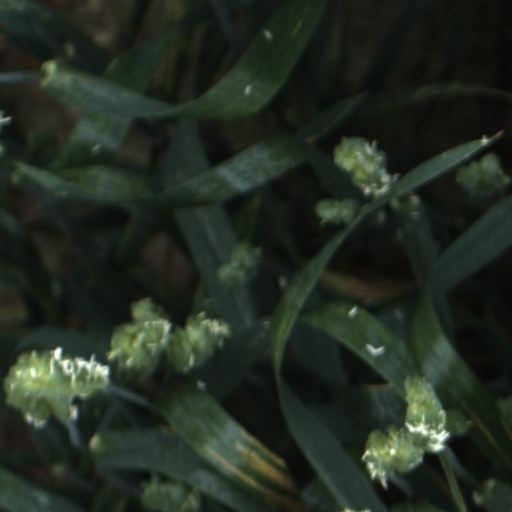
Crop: wheat